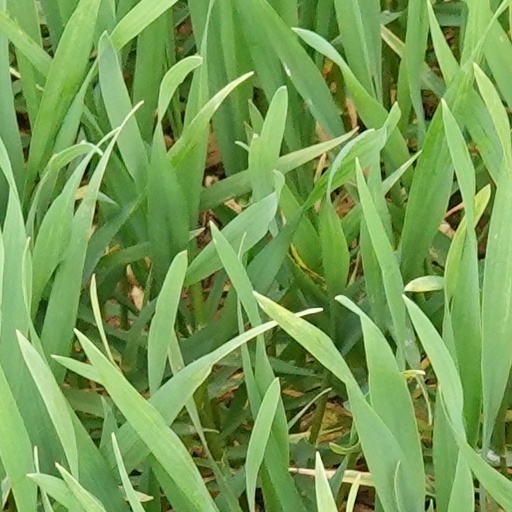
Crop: wheat